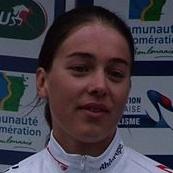
Age: 21